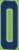
Number: 0